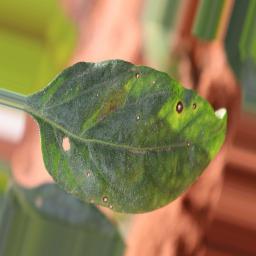
Label: cercospora